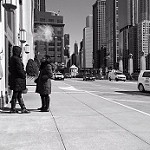
Scene: Outdoor